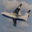
Label: airplane